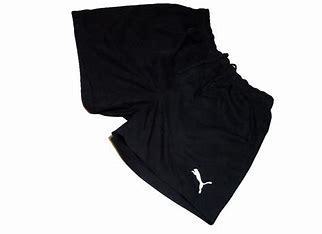
Brand: Puma
Model: 100